John Ellis (RAF officer)

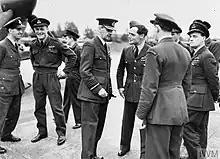
On 15 September 1945, the Royal Air Force performed a flypast over London to commemorate the Battle of Britain; Hugh Dowding (centre), the leader of Fighter Command during the battle, talks to pilots, including Douglas Bader (centre, wearing side cap and facing Dowding), prior to the start of the flight. Ellis stands on the far left

Once the evacuation of the BEF was complete, No. 610 Squadron, now commanded by an officer of the AAF, resumed patrolling the English Channel and on 12 June, Ellis shared in the destruction of a Heinkel He 111 medium bomber near Margate. On 3 July he and several other pilots of the flight that he was leading at the time destroyed a Dornier Do 17 medium bomber near Deal although this could not be confirmed. Later in the month, the squadron shifted back to Biggin Hill from where it was regularly scrambled to intercept approaching German bombers and their fighter escorts. He shot down a Bf 109 while patrolling over Dover on 24 July and on a subsequent sortie later the same day destroyed a second Bf 109 near Margate.